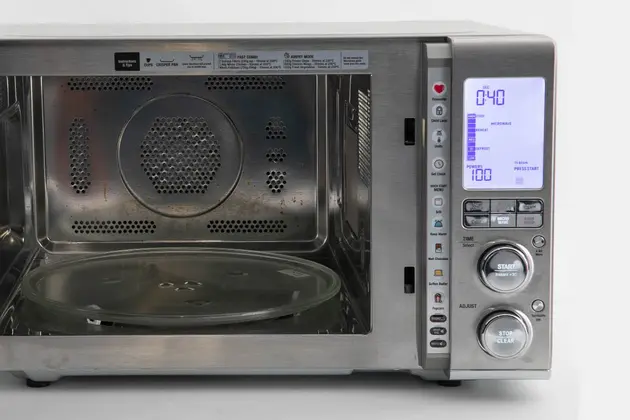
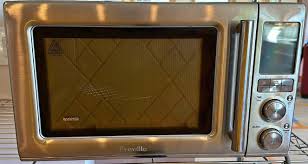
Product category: misc
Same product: yes